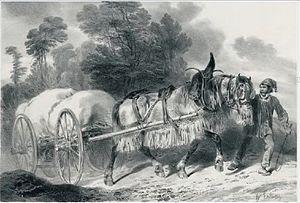
Un attelage franc-comtois en 1850
Le Comtois est une race de chevaux de trait de taille moyenne, propre à la Franche-Comté. D'origine germanique et peut-être bourguignonne, elle est surtout présente en France et en Suisse. Monture de bataille réputée sous l'Ancien Régime, le Comtois est le premier exemple d'élevage florissant d'un cheval de traction lourde en France. Il est décimé durant les guerres napoléoniennes et connaît une période de recul au XIXᵉ siècle, où il se confond, sous le nom de cheval du Jura, avec le futur cheval des Franches-Montagnes suisse. Son élevage est relancé au début du XXᵉ siècle côté français, il est connu sous le nom de cheval « Maîchard » des plateaux du Haut-Doubs.